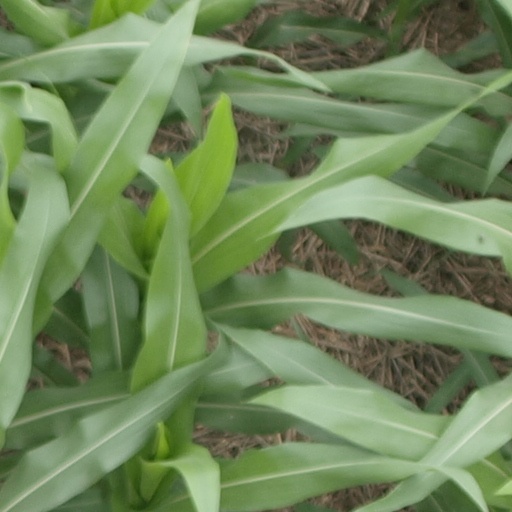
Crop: maize; corn